United States Navy SEALs

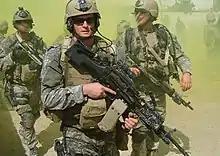
Petty Officer Michael A. Monsoor, 2nd Navy SEAL killed in Iraq. This photo was taken during an extraction after a firefight, and the smoke was used to conceal their movements from the enemy.

Later in 2002, CJSOFT became a single integrated command under the broader CJTF-180 that commanded all US forces assigned to OEF-A, it was built around an Army Special Forces Group (composed of soldiers from National Guard units) and SEAL teams. A small JSOC element (formerly Task Force Sword/11) not under direct CTJF command—embedded within CJSOFT, it consisted of a joint SEAL and Ranger element that rotated command, and was not under direct ISAF command, although it operated in support of NATO operations.